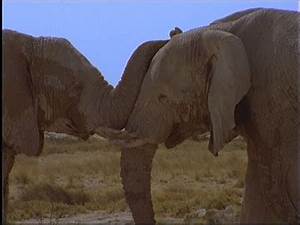
Label: elefante